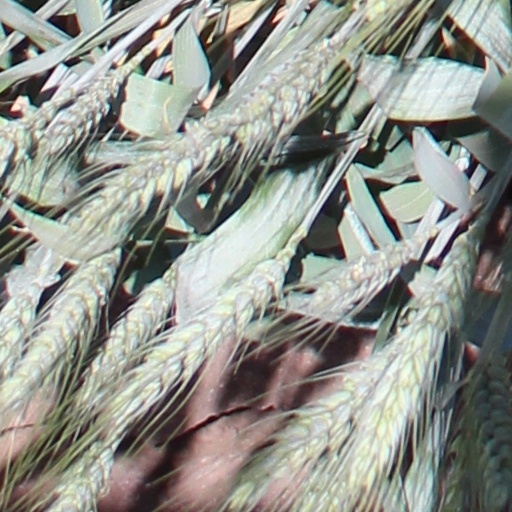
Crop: wheat